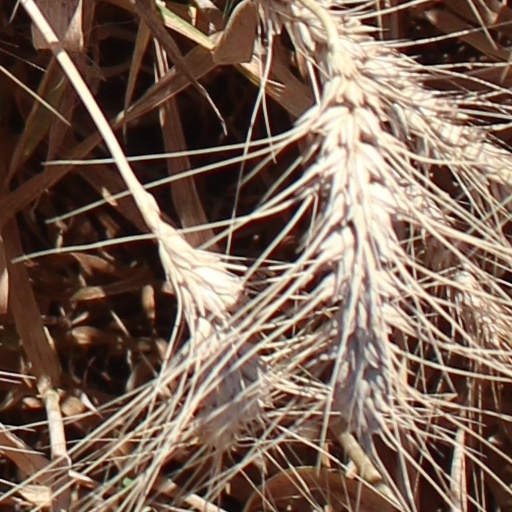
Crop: wheat